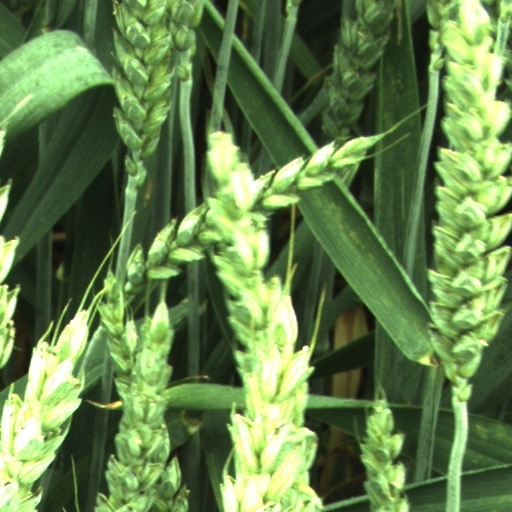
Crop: wheat